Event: Nepal Earthquake
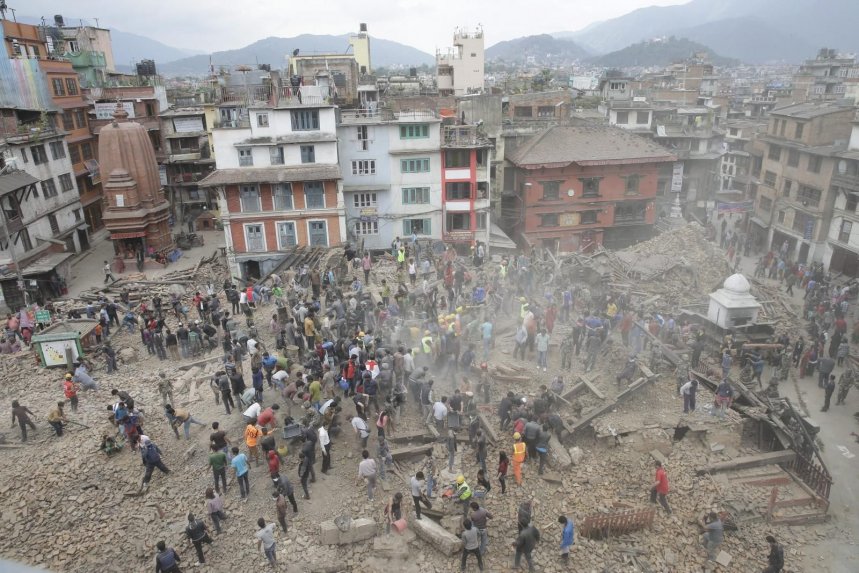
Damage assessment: damage